Corey Potter

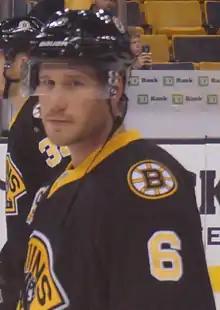
Potter with the Boston Bruins in 2014

Corey Michael Potter (born January 5, 1984) is an American former professional ice hockey defenseman. He most recently played for Kölner Haie of the Deutsche Eishockey Liga (DEL). Potter was born in Lansing, Michigan, but grew up in Mason, Michigan.